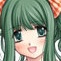
Portrait style: Anime Portrait